Reyhan Şahin

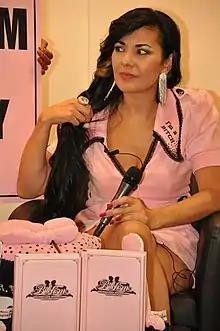
Şahin in 2012

Reyhan Şahin (born 1980), known professionally as Lady Bitch Ray or Doctor Bitch Ray, is a Turkish-German rapper, author, linguist and former radio host.